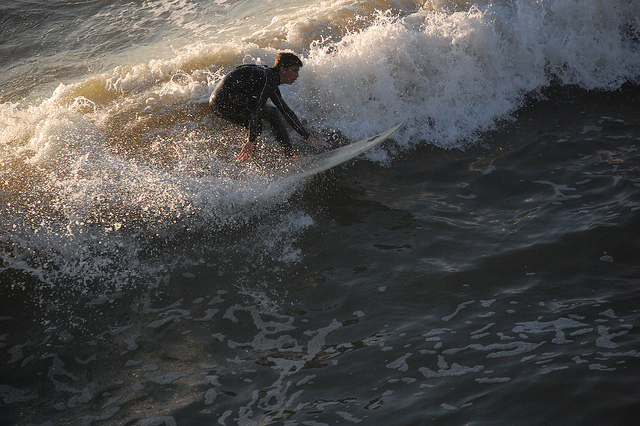
user: Given an image and a question. Answer the question in a short answer. Question: What is the name of the garment this individual is wearing? Short Answer:
assistant: wetsuit